Edgar Moron

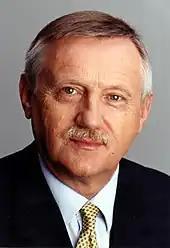

Edgar Moron (28 August 1941 – 7 September 2023) was a German politician for the Social Democratic Party of Germany (SPD). He served in the Landtag of North Rhine-Westphalia for twenty years, from 1990 to 2010, reaching the position of 1st Vice President in 2005.